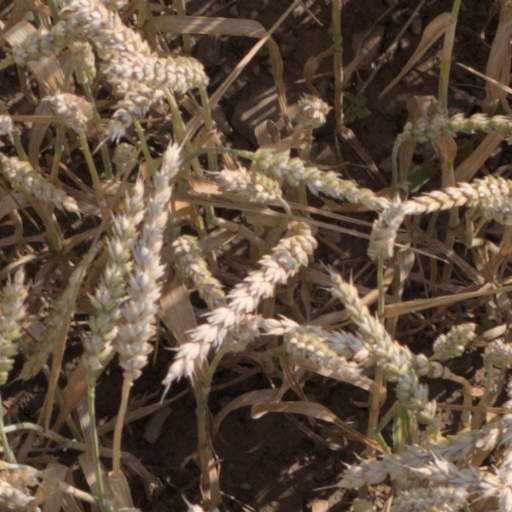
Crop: wheat